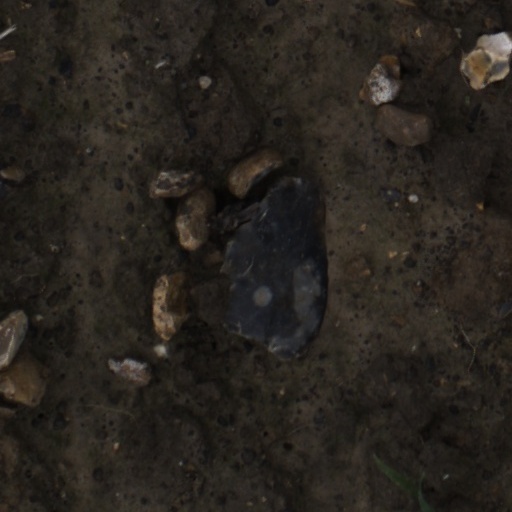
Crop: wheat